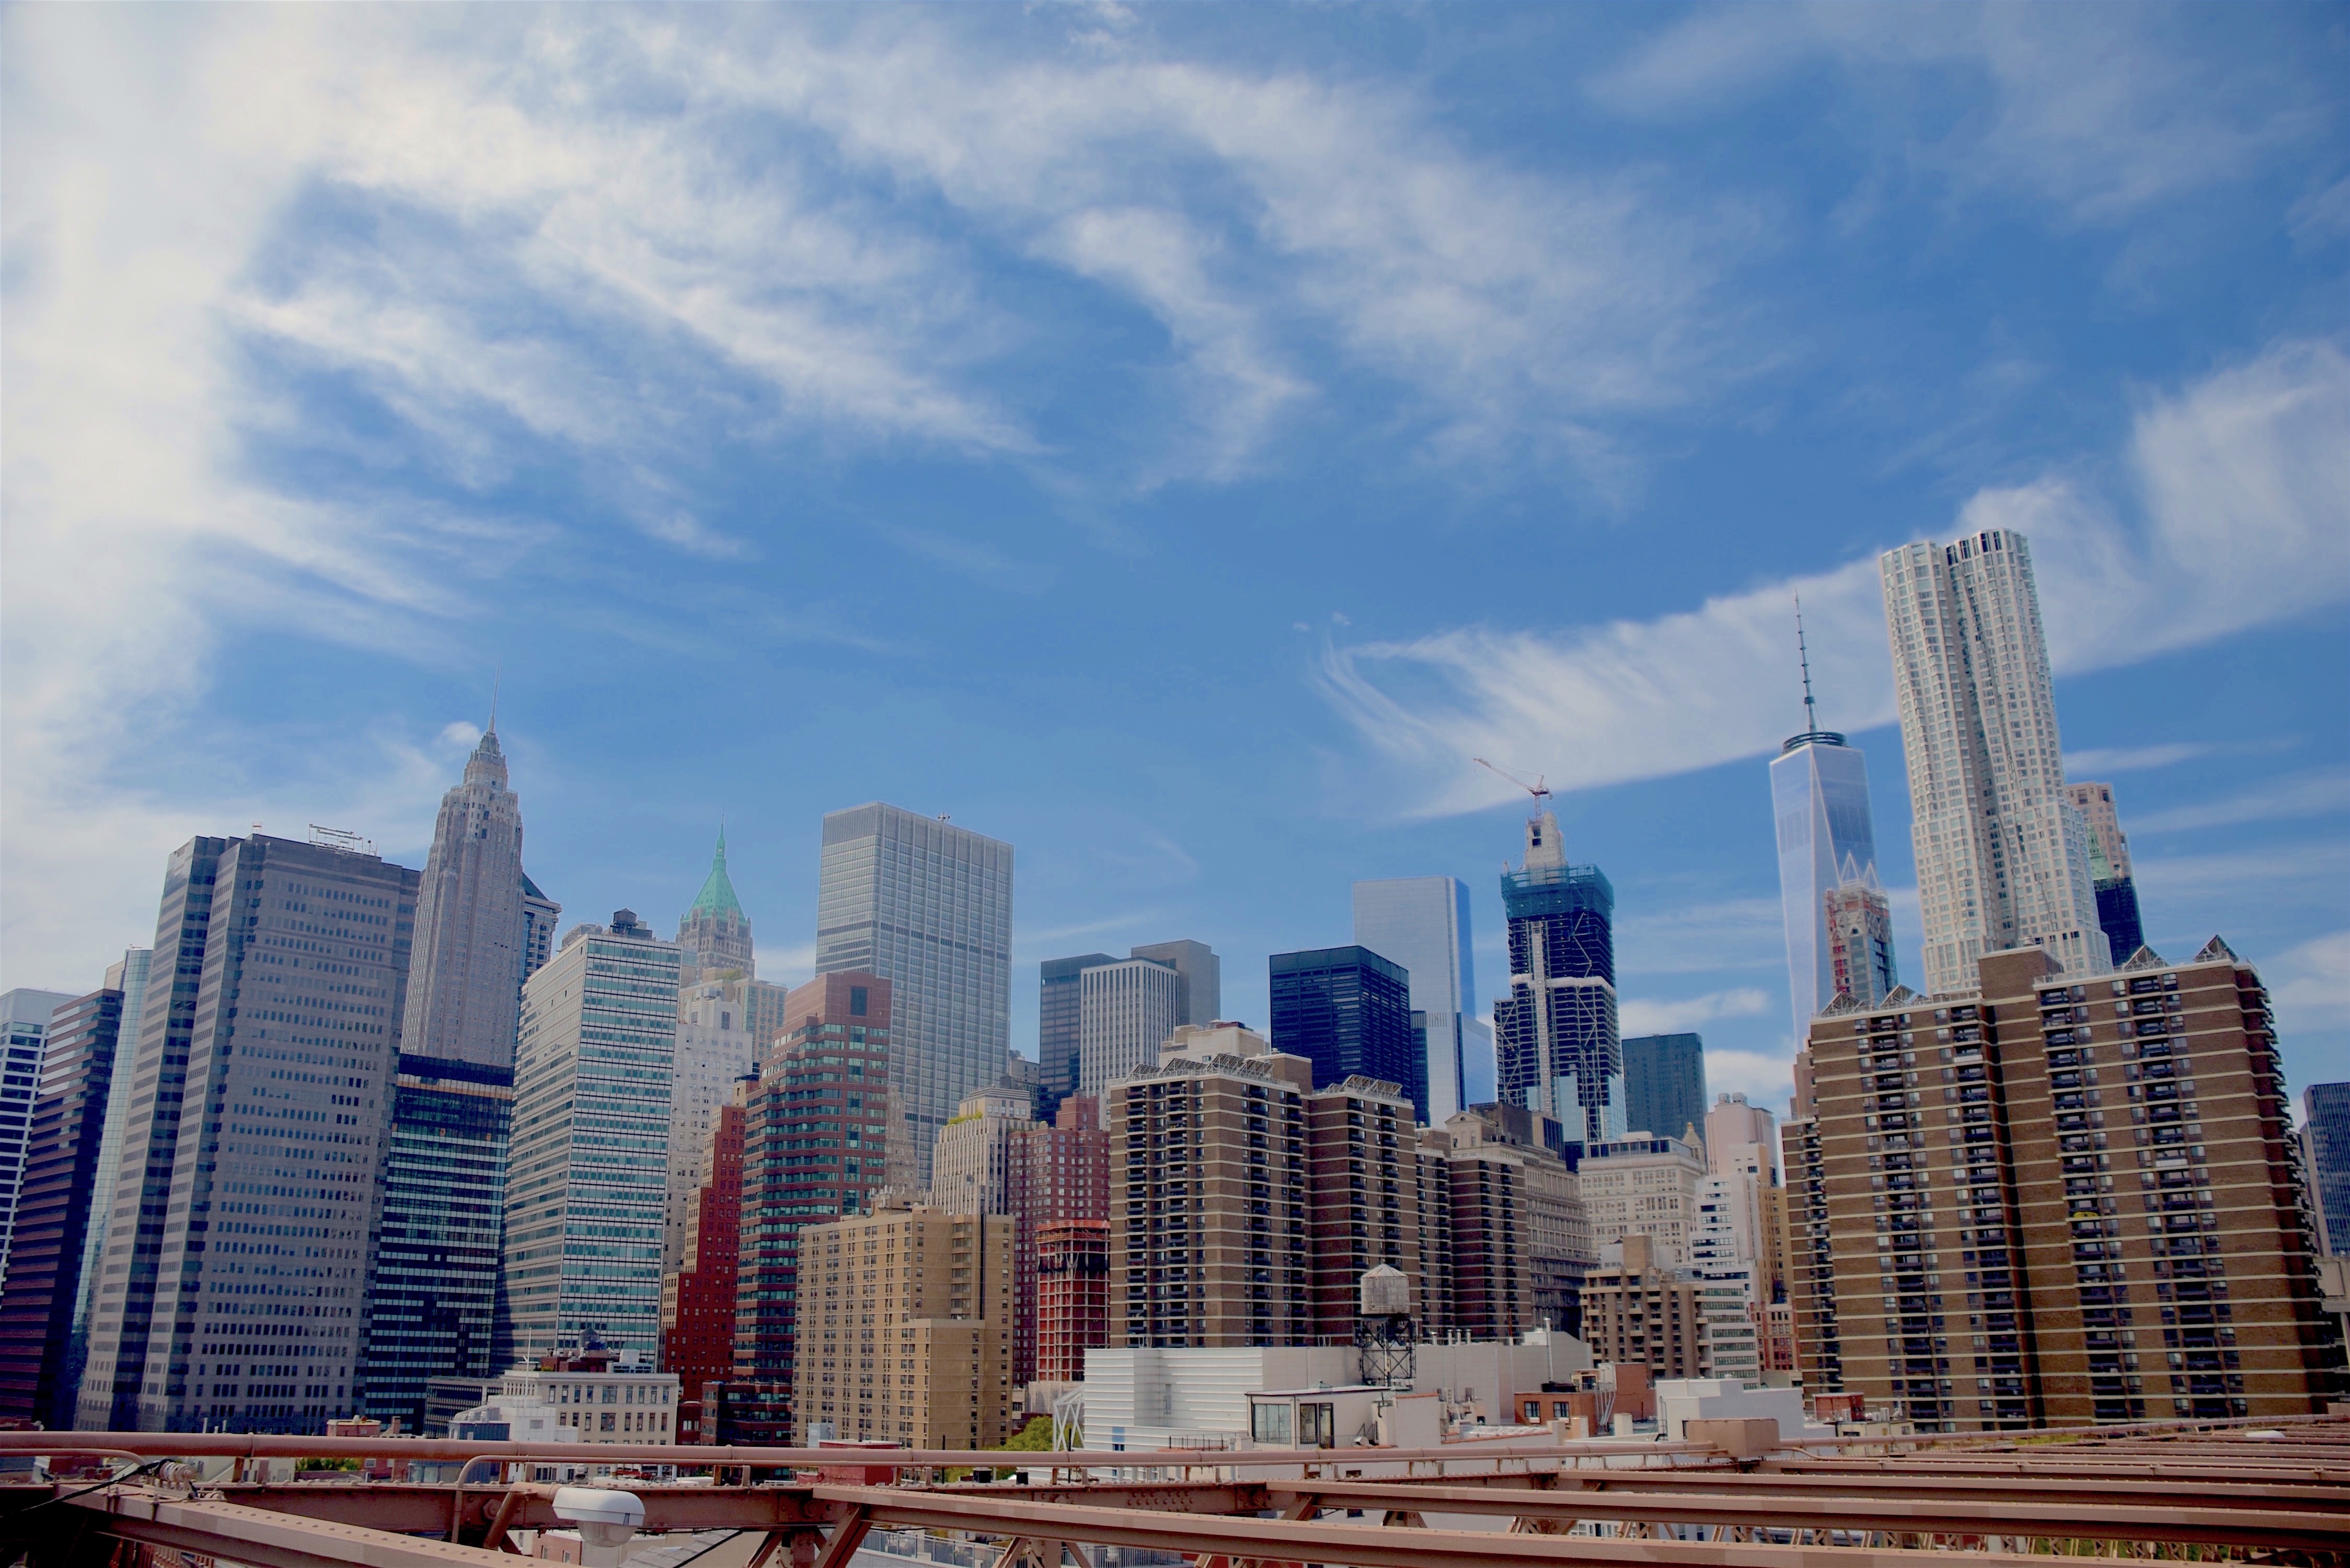
horizon, architecture, sky, skyline, building, city, skyscraper, urban, manhattan, cityscape, downtown, tower, nyc, scenic, landmark, business, metropolitan, modern, tower block, metropolis, city skyline, new york city skyline, urban area, residential area, human settlement, atmosphere of earth, metropolitan area